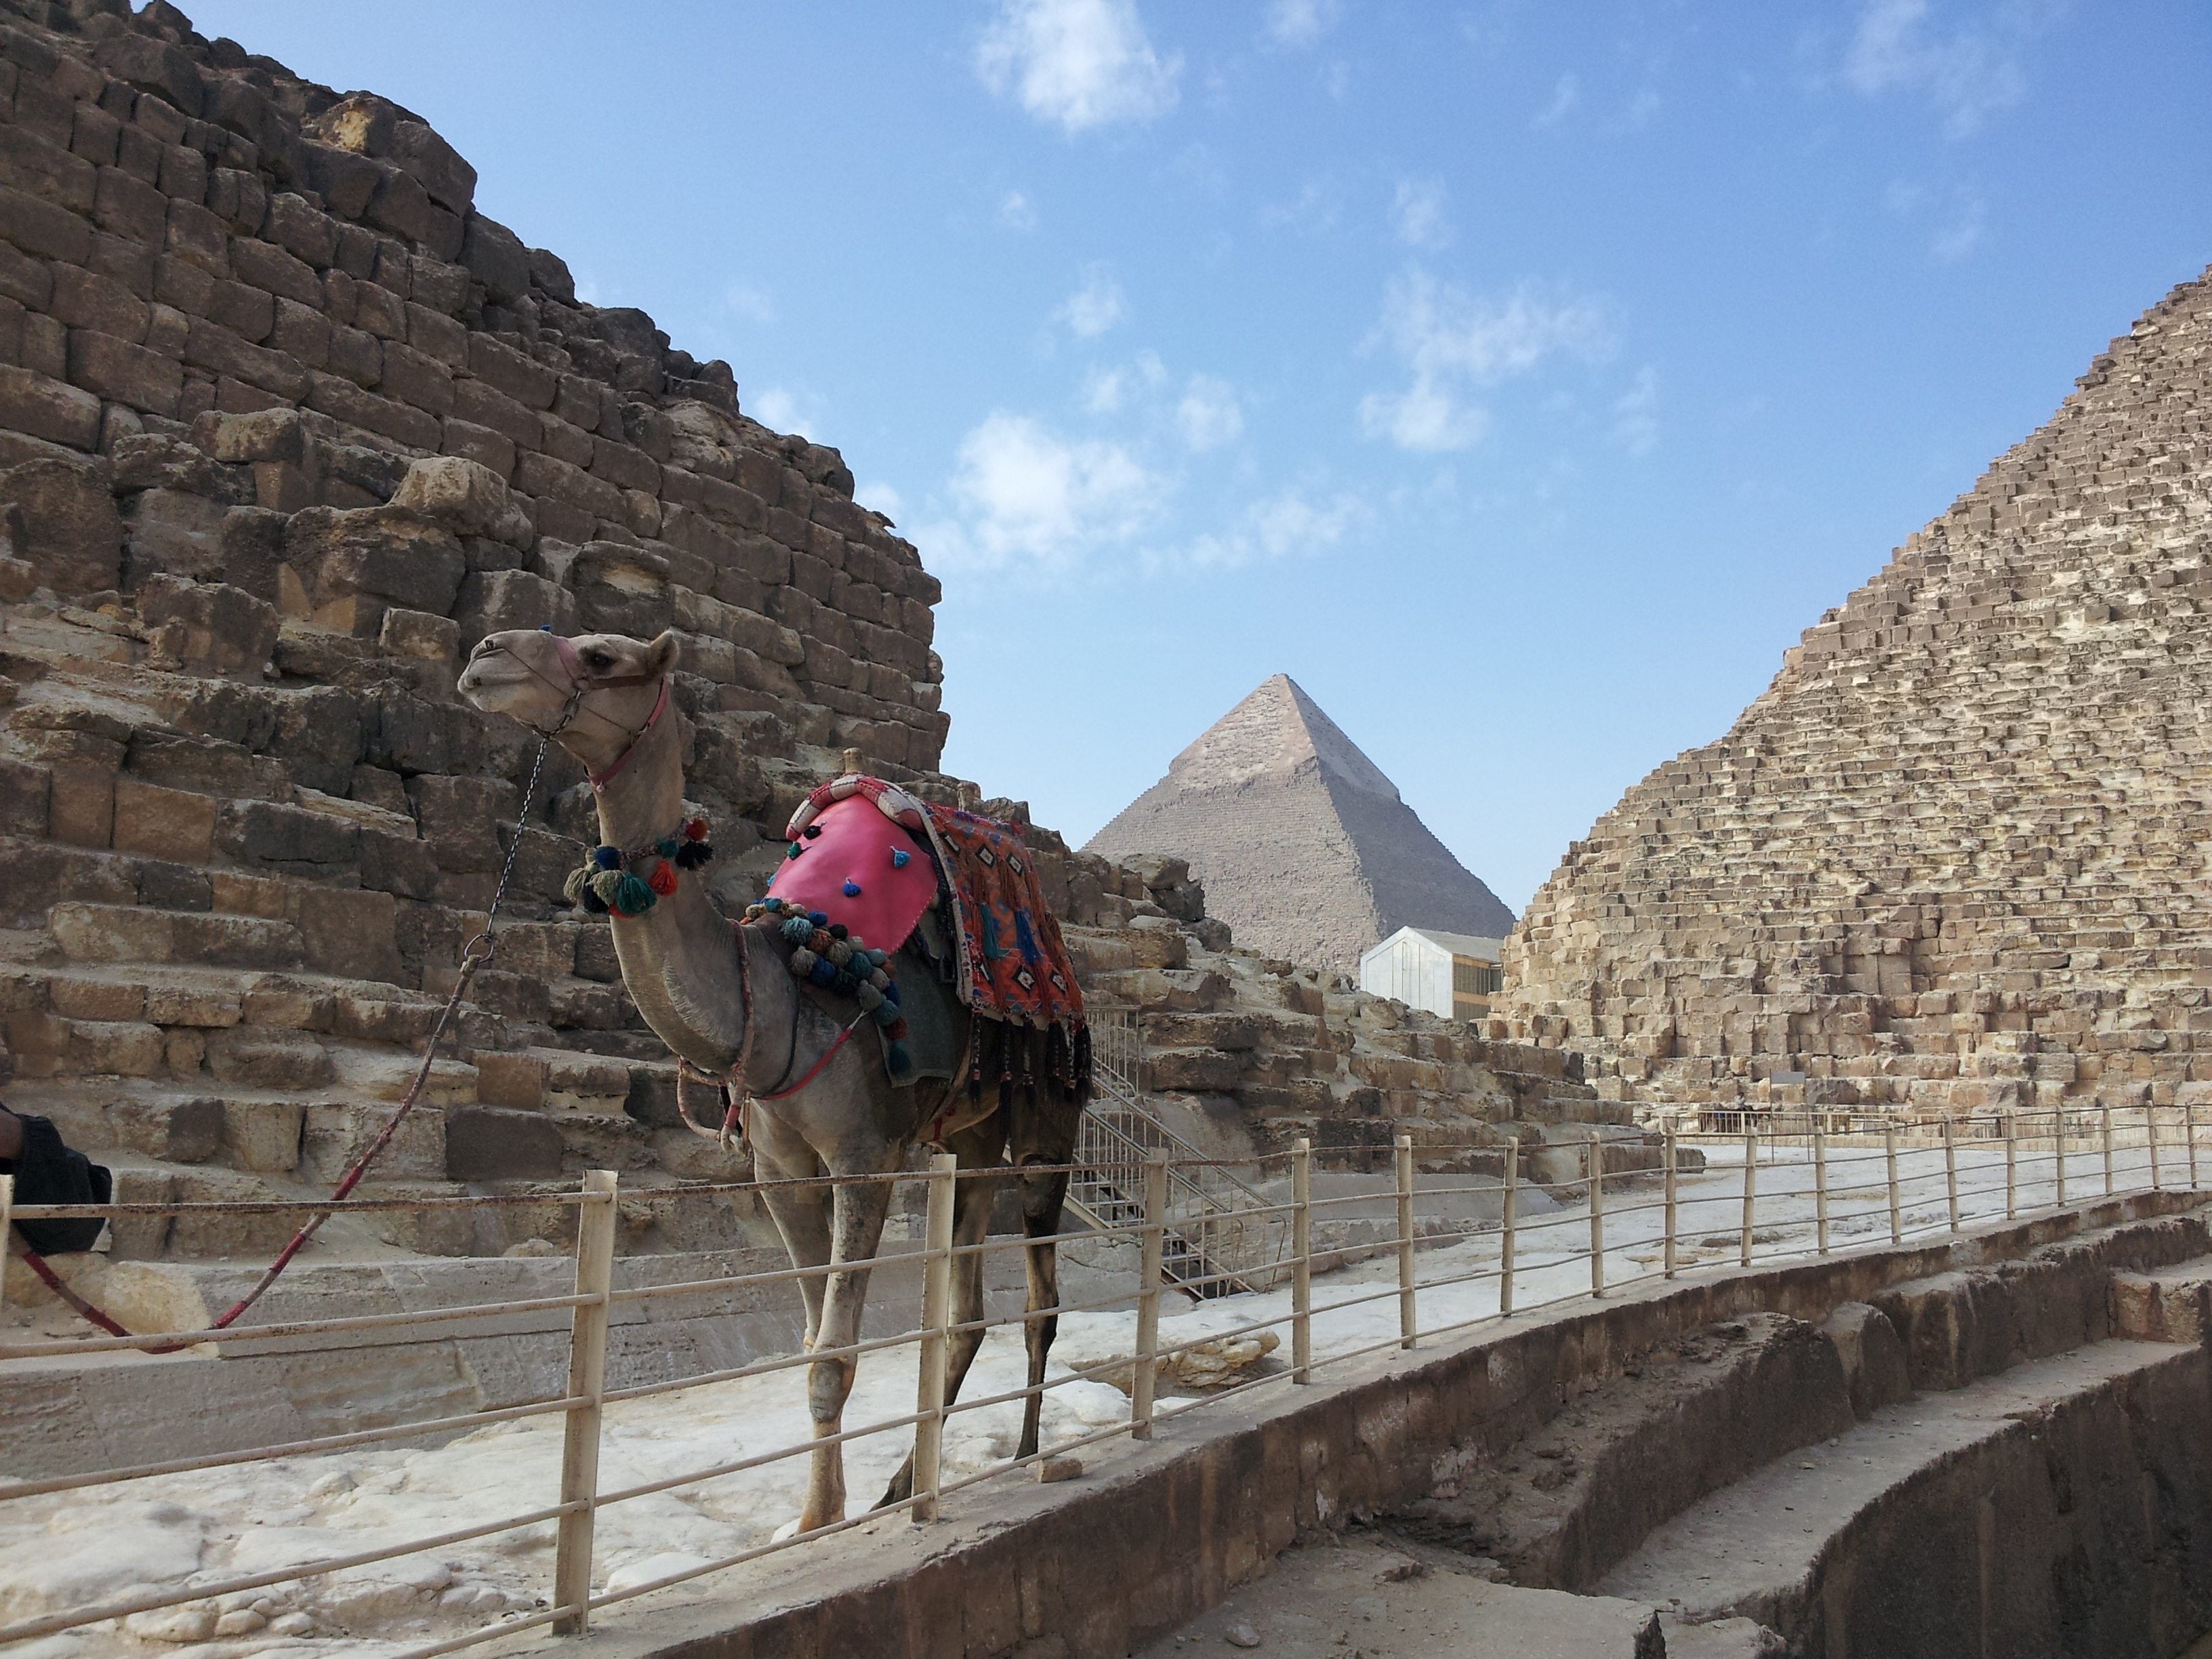
desert, valley, stone, monument, vacation, travel, camel, pyramid, tourism, egypt, geology, temple, badlands, giza, wadi, pyramids, tours, ancient history